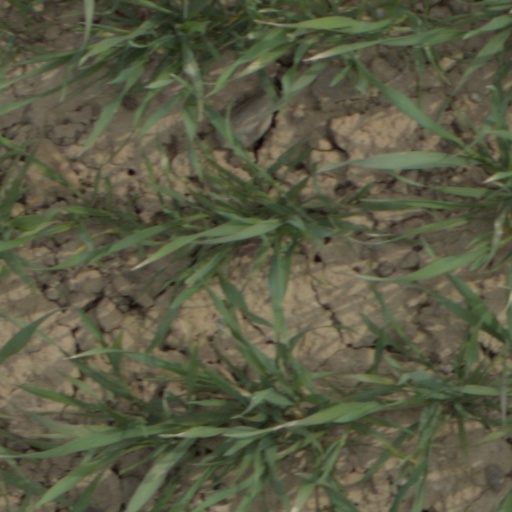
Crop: wheat